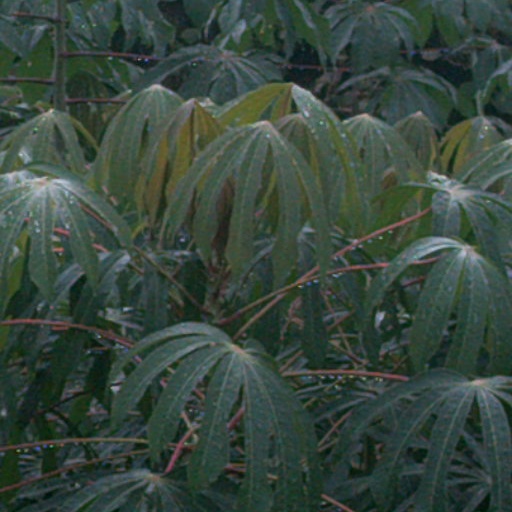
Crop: cassava